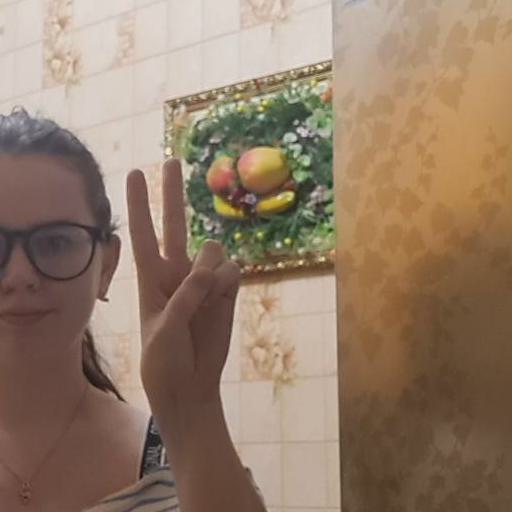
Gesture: peace